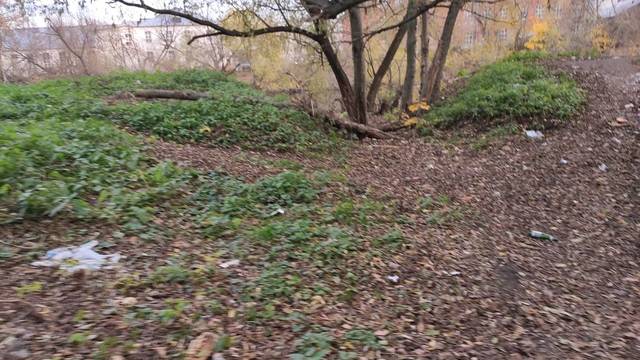
Region: Russia
Coordinates: 55.862, 38.447